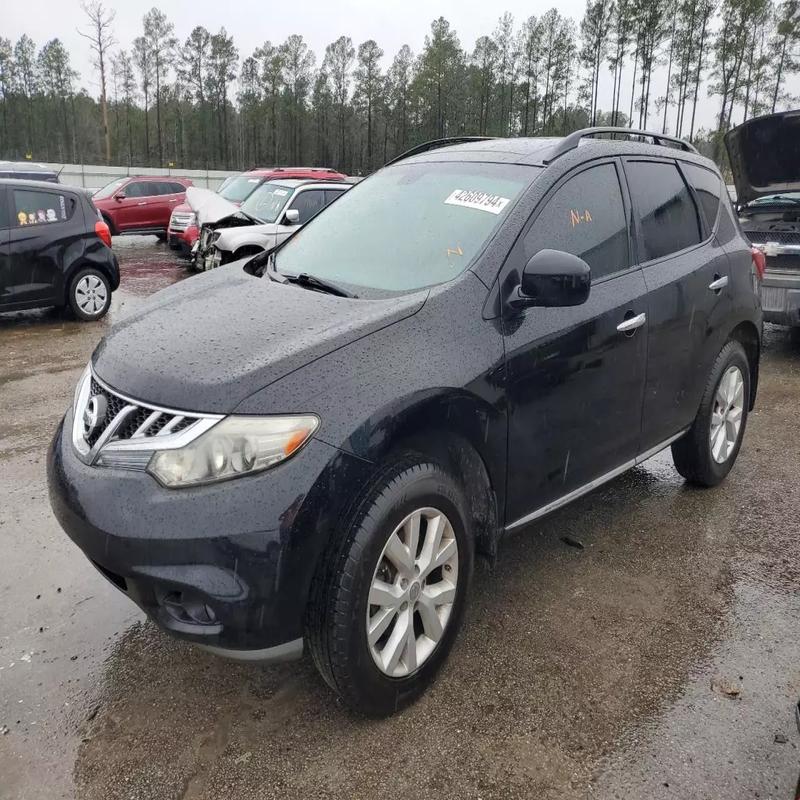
Aucun dommage détecté.
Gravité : aucun